James Tanner

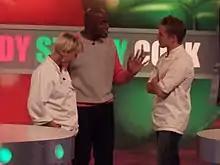
James Tanner (right) with Ainsley Harriott and Lesley Waters on set of "Ready Steady Cook" in 2004

In Spring 2006, the Tanner brothers opened a second restaurant in Plymouth, The Barbican Kitchen, a brasserie sited within the Plymouth Gin Distillery, a 500-year-old building in the heart of Plymouth's oldest area, The Barbican.